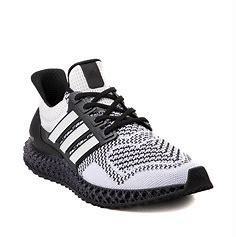
Brand: Adidas
Model: 4D